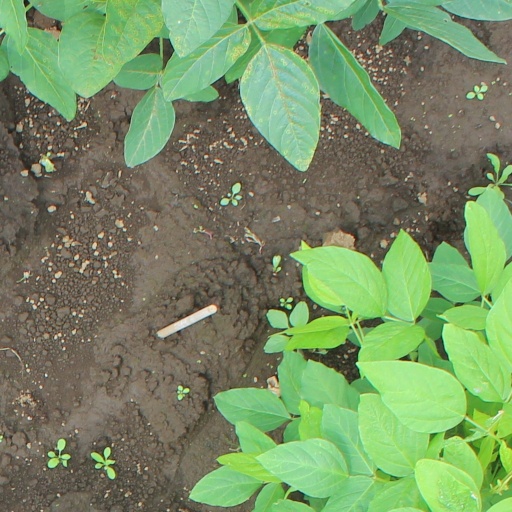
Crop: soybean